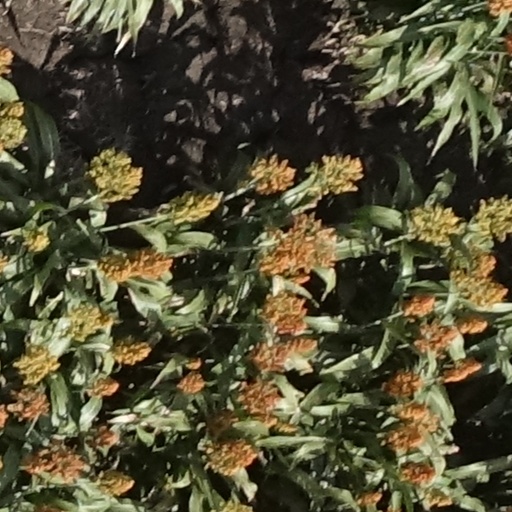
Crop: sorghum